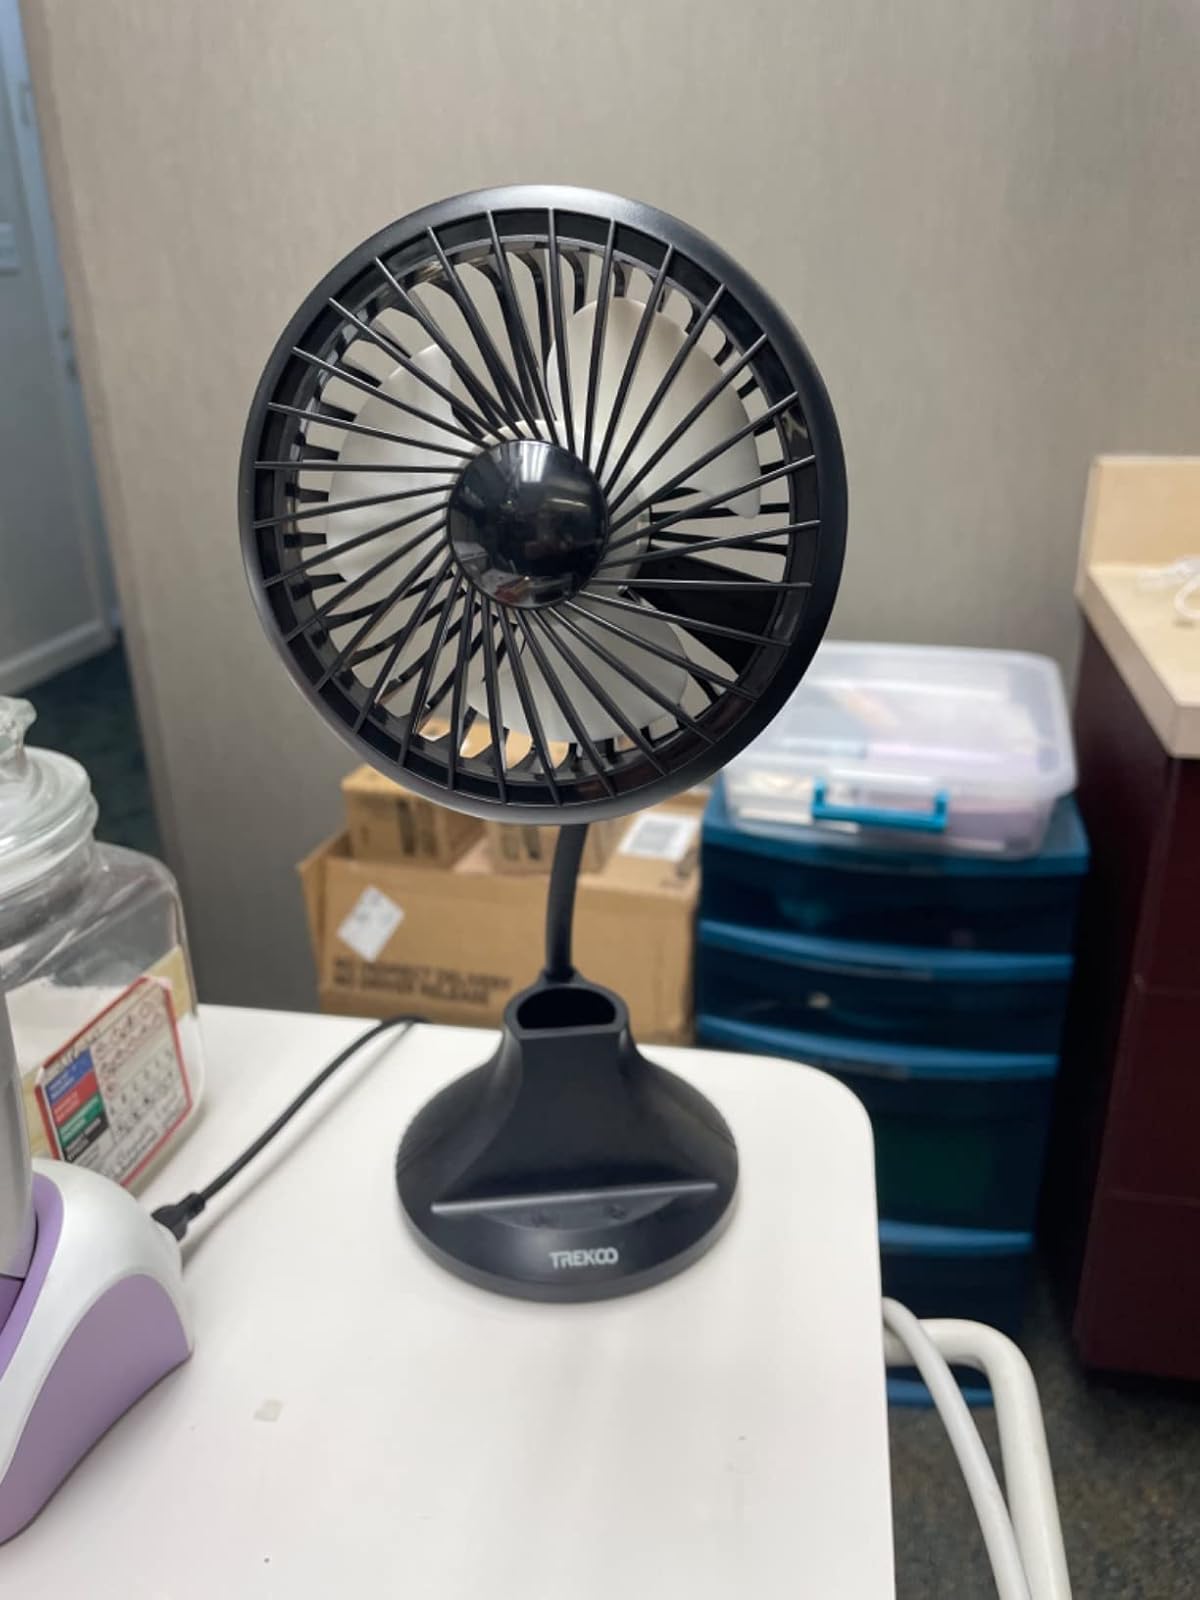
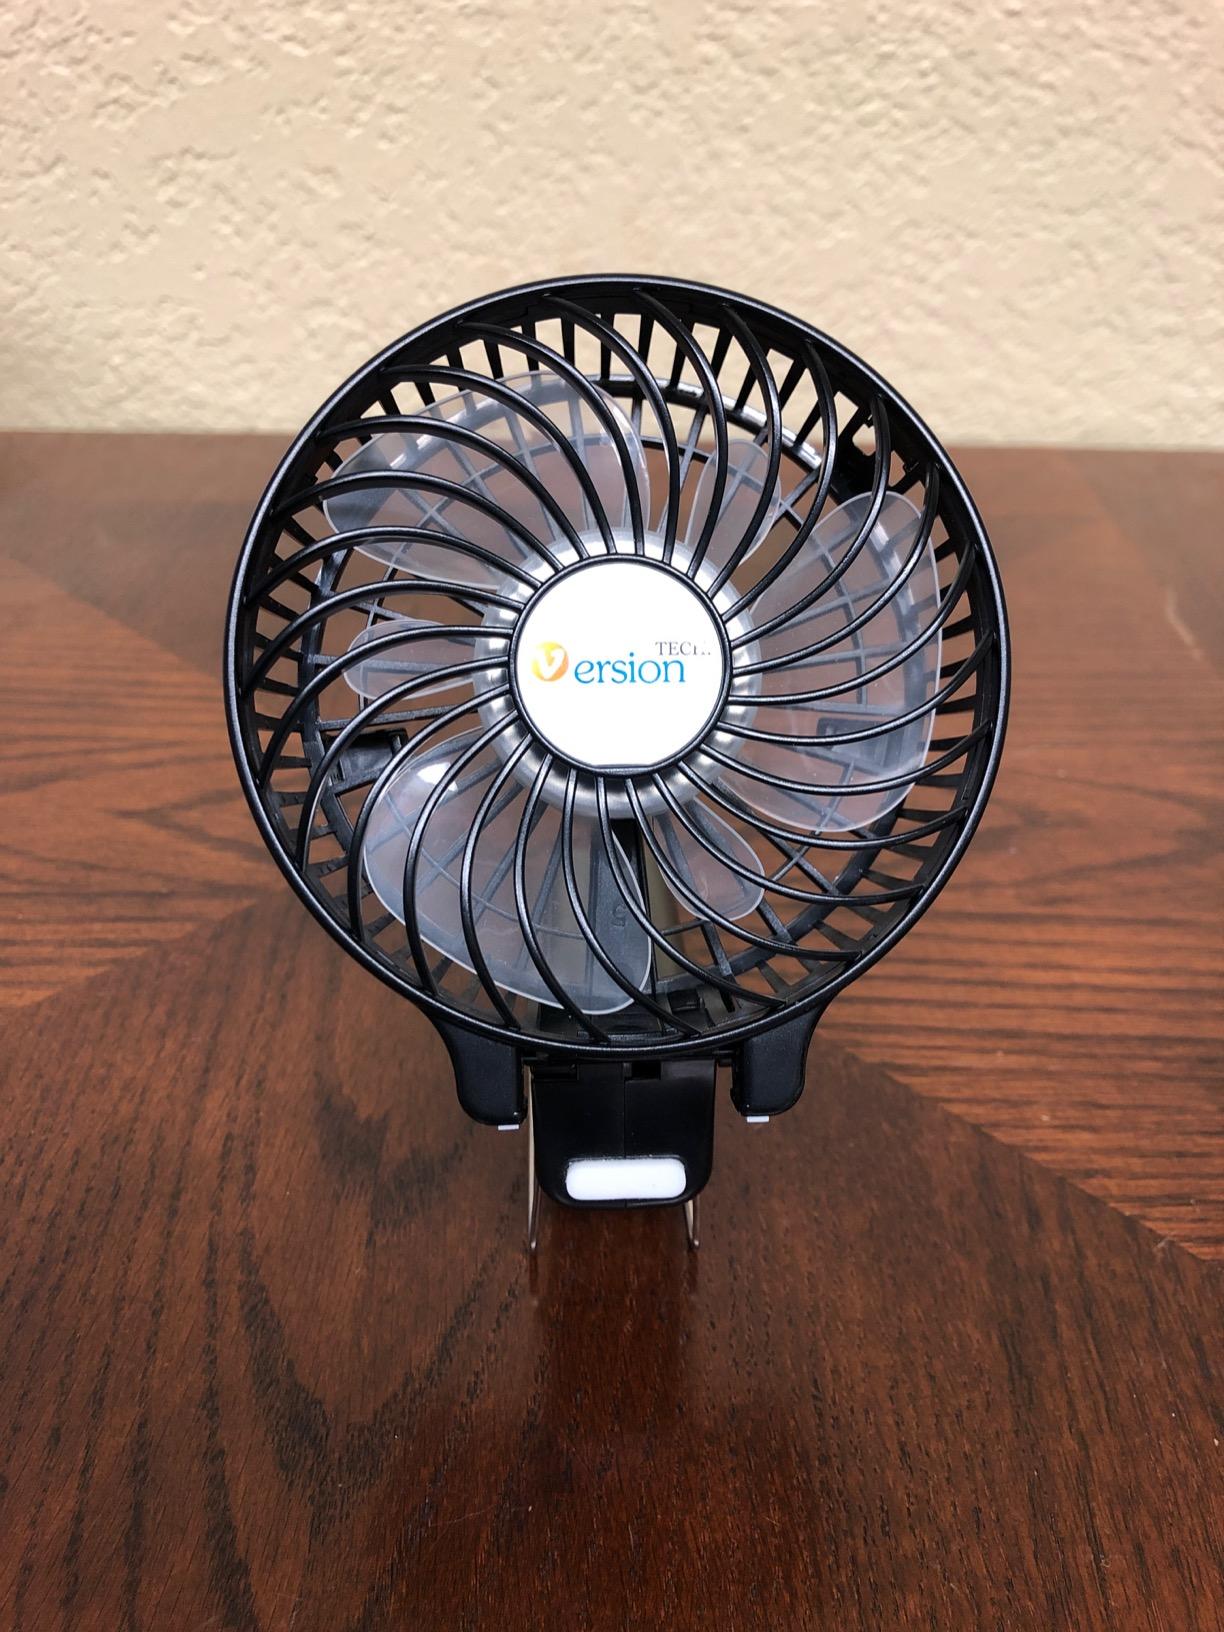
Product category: fan
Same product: no